Force Publique

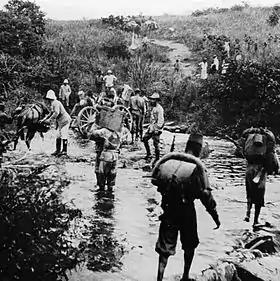
"Force Publique" troops in German East Africa during World War I

The "Force Publique" was organised into 21 separate companies (originally numbered but later known only by their names) each between 225 and 950 men strong, along with an artillery and an engineers unit. The entire force numbered over 12,100 men. The companies were as follows: Aruwimi, Bangala, Bas-Congo, Cateracts, Équateur, Ituri, Kasai, Kwango, Lac Léopold II, Lualaba, Lulongo, Makrakas, Makua-Bomokandi, Ponthiérville, Rubi, Ruzizi-Kivu, Stanley Falls, Stanley Pool, Ubangi, and Uele-Bili. There were also six recruit training camps containing over 2,400 men.